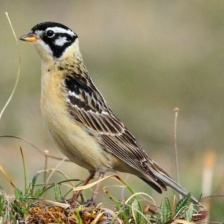
Species: SMITHS LONGSPUR
Scientific name: CALCARIUS PICTUS